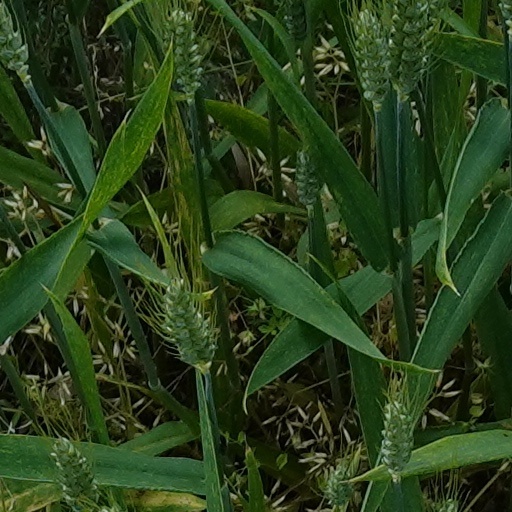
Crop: wheat